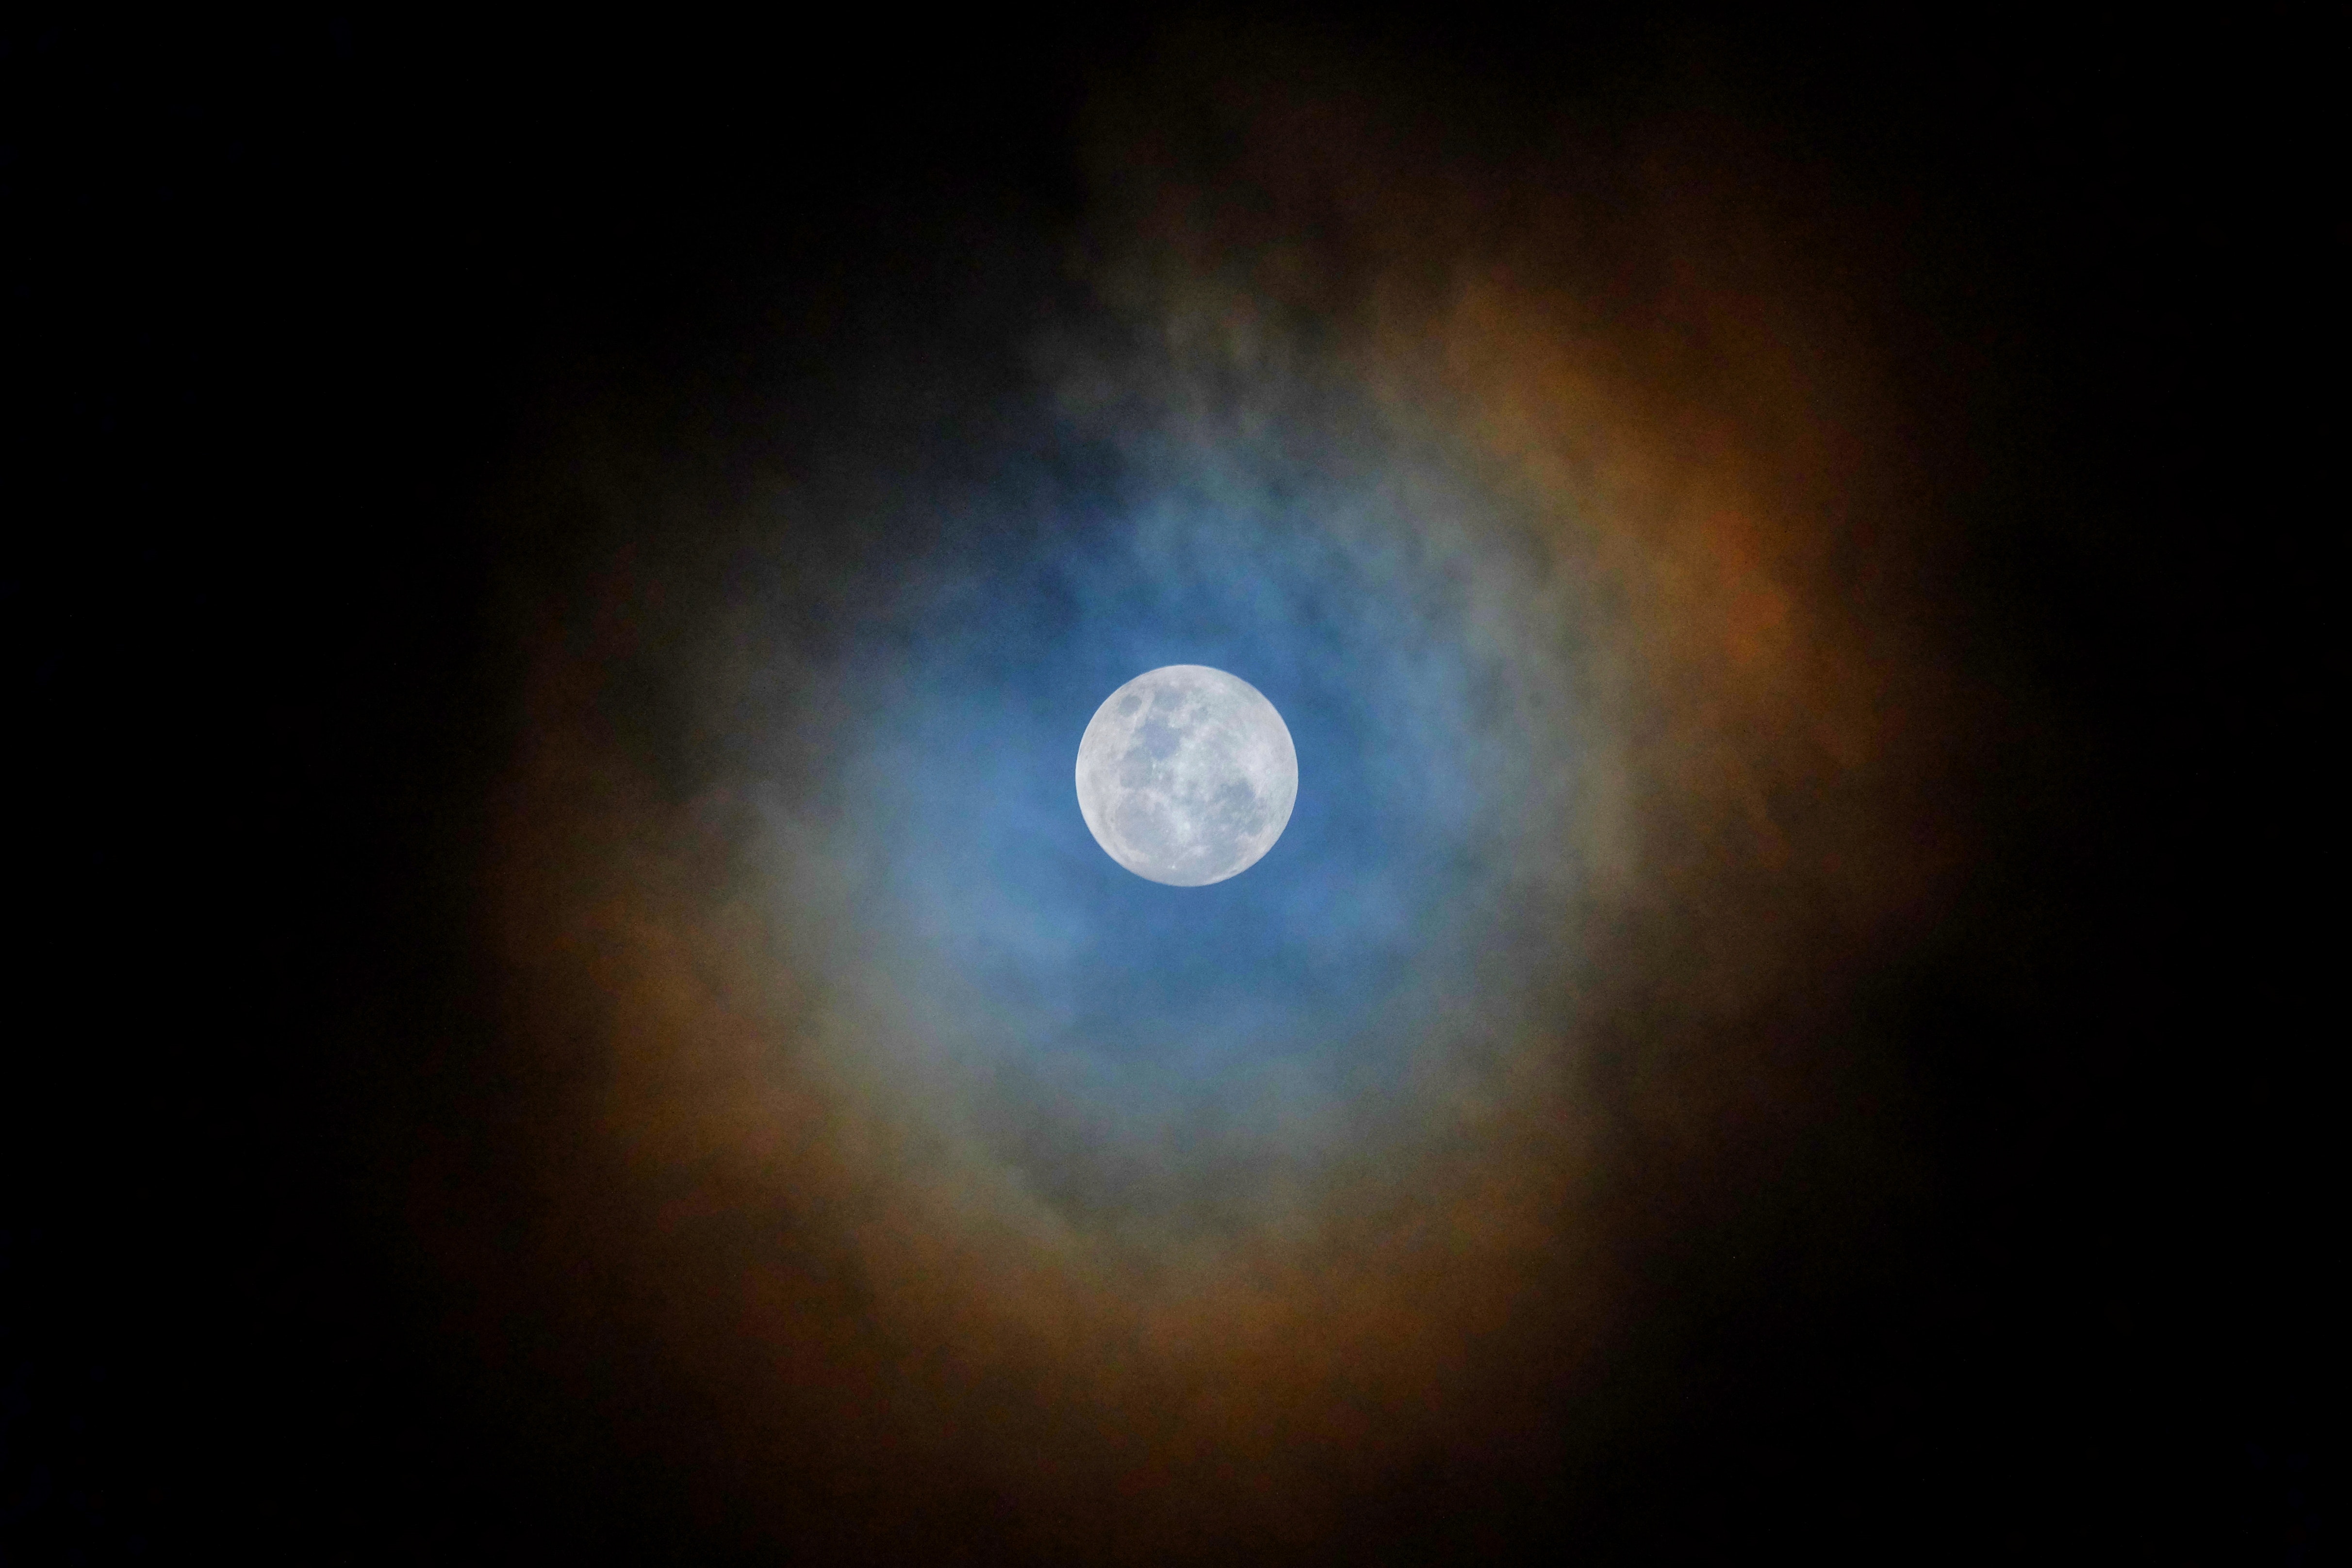
natural, atmosphere, moon, sky, full moon, astronomical object, moonlight, event, midnight, astronomy, celestial event, art, meteorological phenomenon, cloud, circle, darkness, sphere, night, lunar eclipse